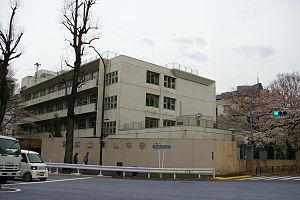
L'école militaire impériale du Japon, souvent raccourci en Rikudai, fut fondée en 1882 à Minato-ku à Tokyo pour moderniser et occidentaliser l'armée impériale japonaise. Beaucoup des plus importants chefs militaires et plusieurs premiers ministres de l'empire du Japon sont diplômés de cette académie.